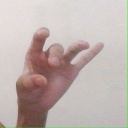
अक्षर: ओ